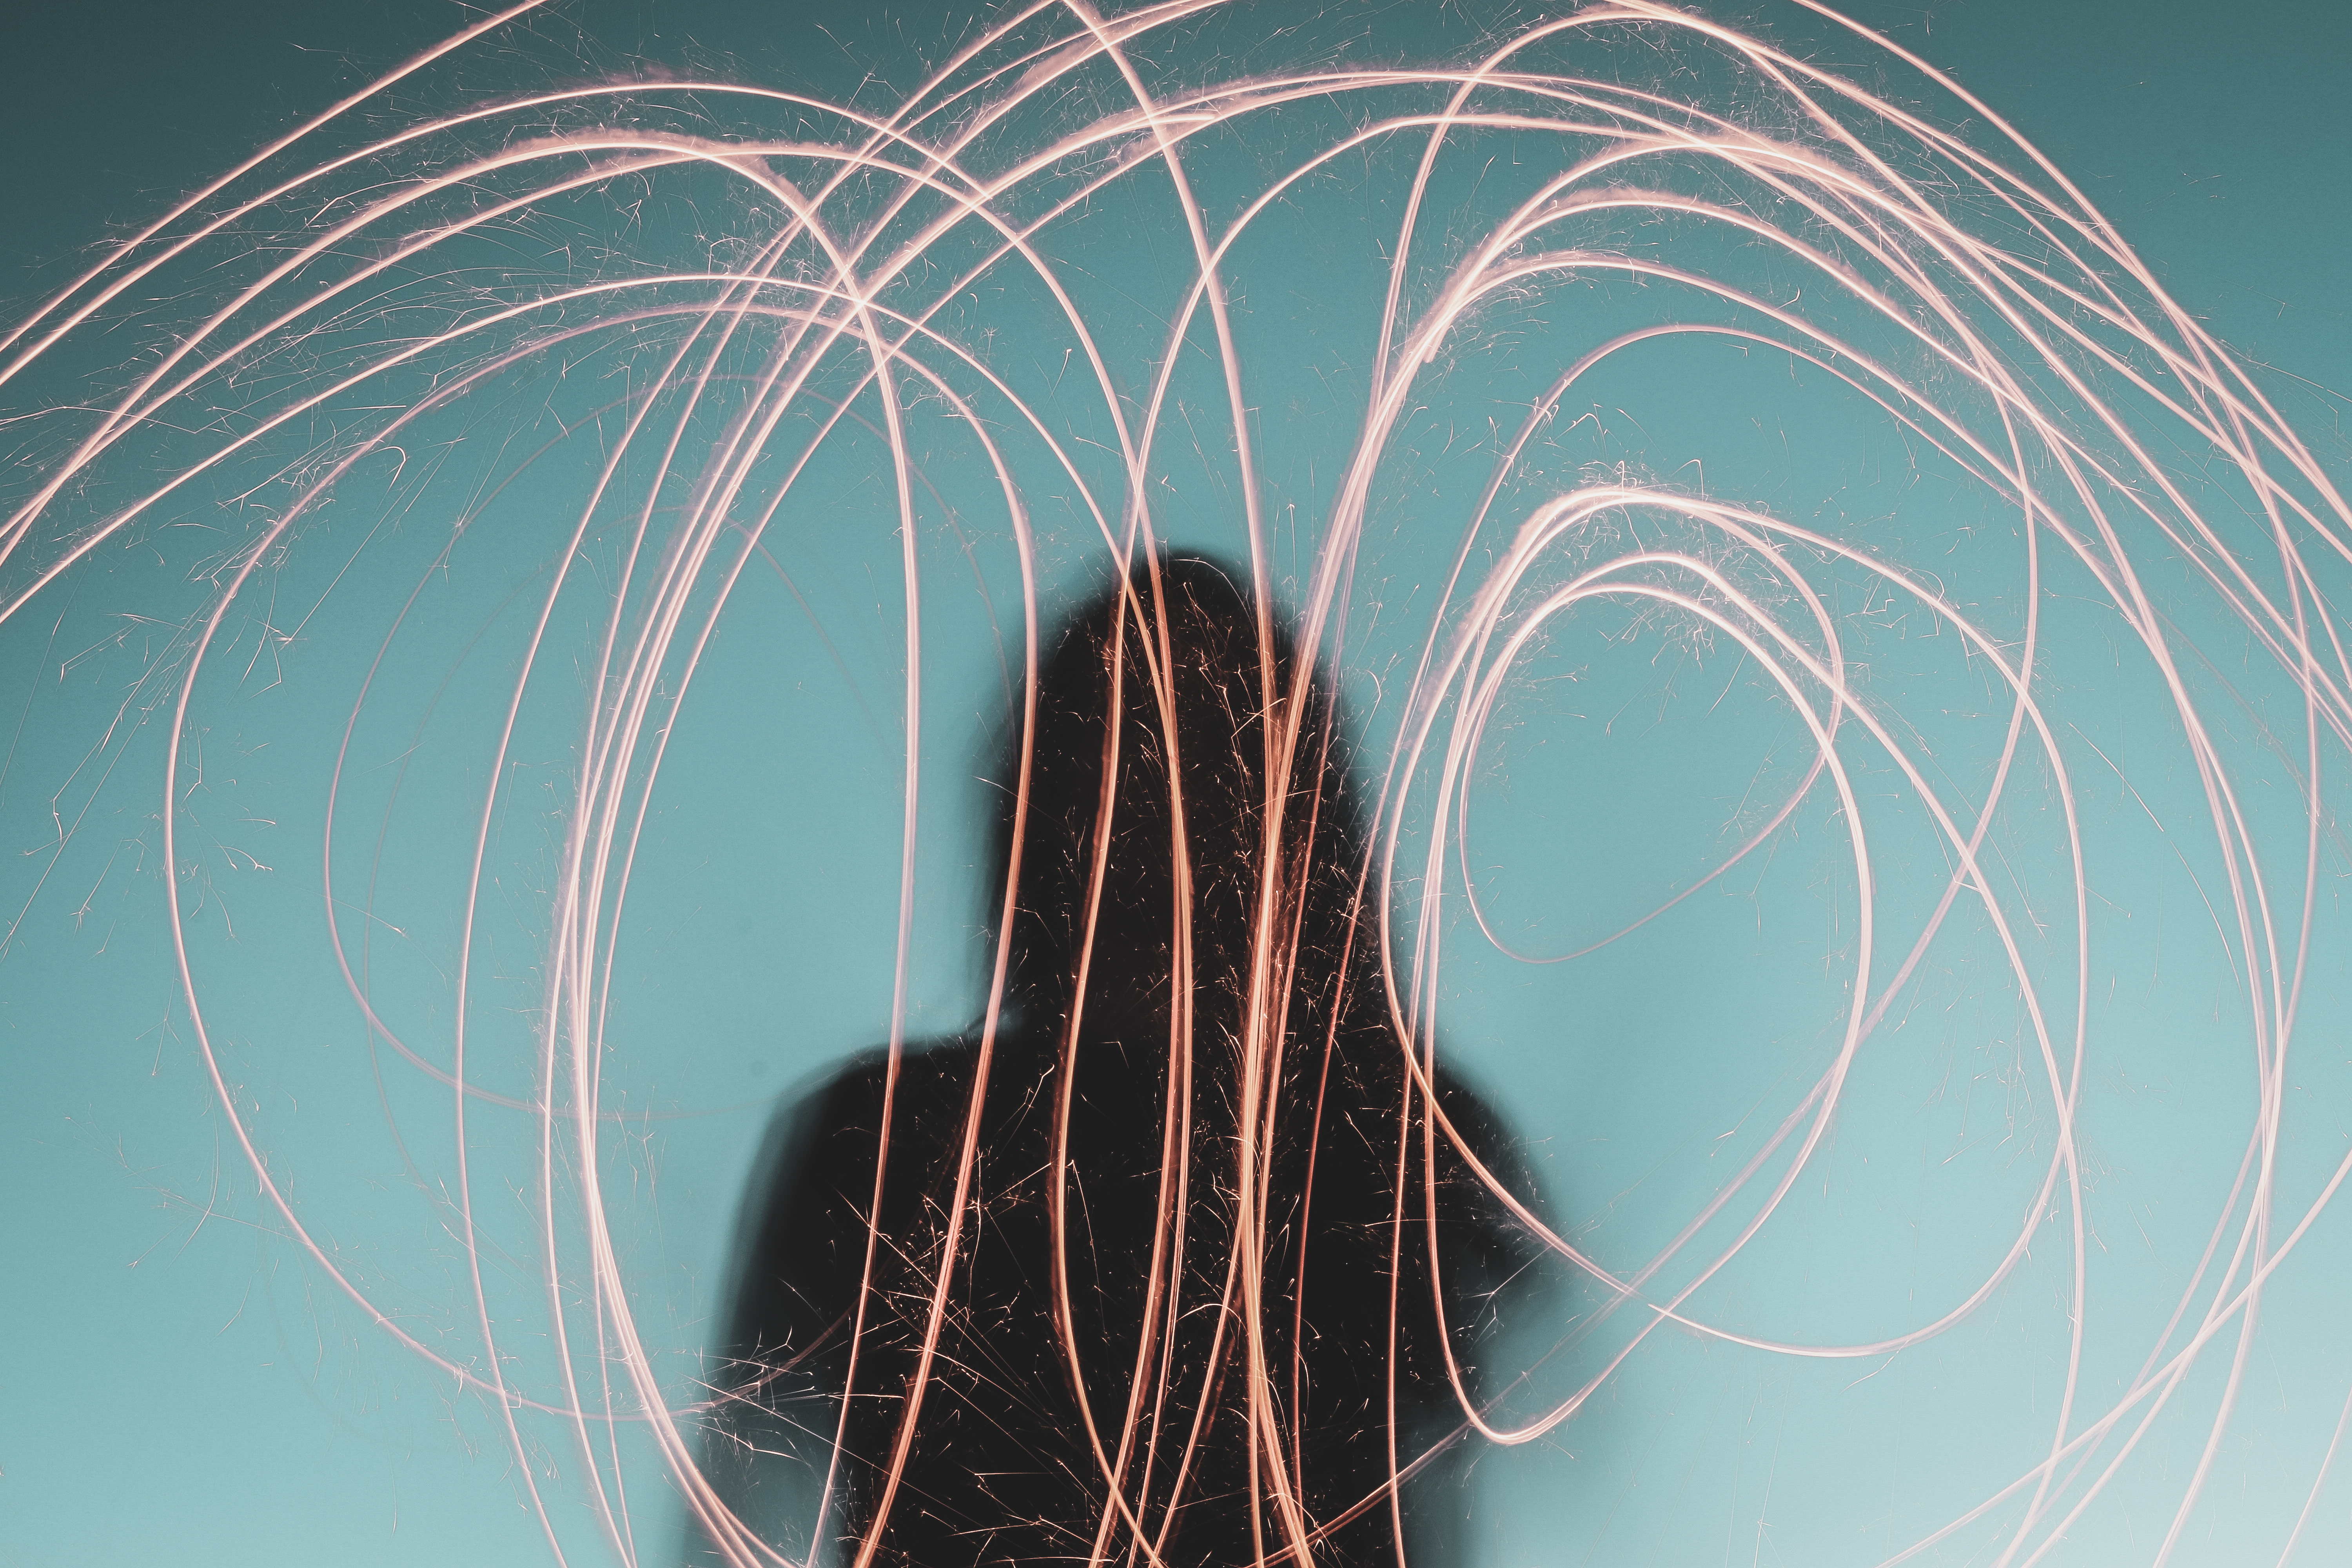
light, photography, line, reflection, color, blue, circle, close up, organ, macro photography, atmosphere of earth, fractal art